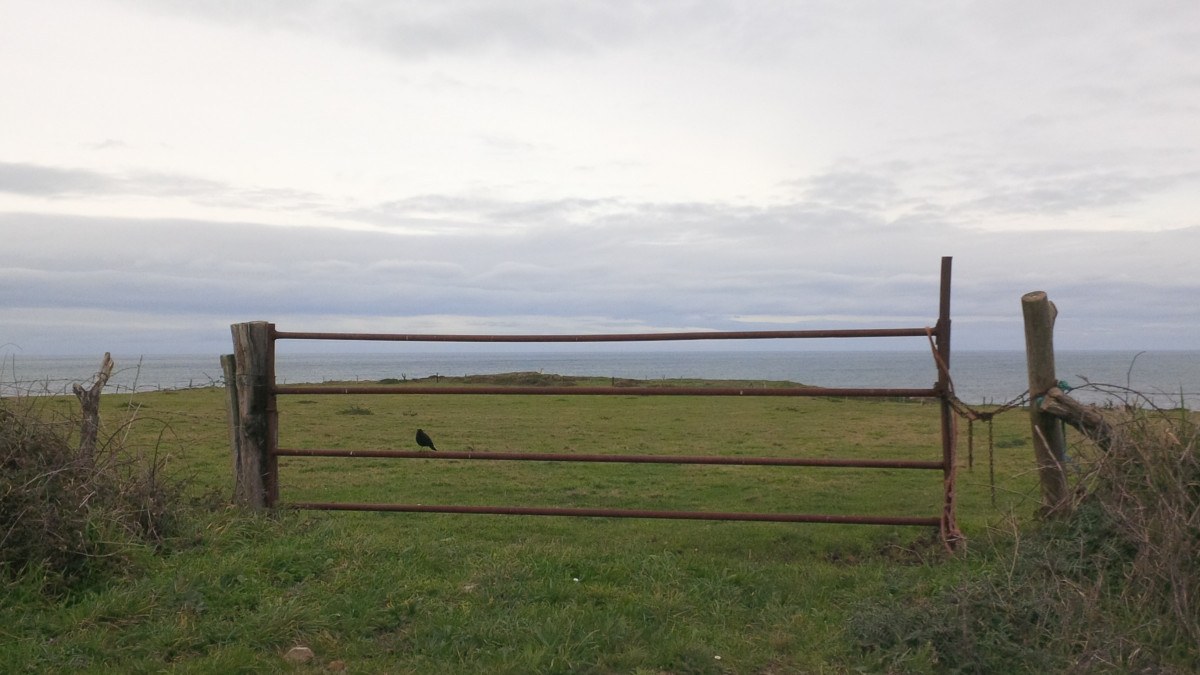
Tags: coast, grass, horizon, marsh, fence, prairie, hill, lake, wind, pasture, ranch, wetland, habitat, rural area, natural environment, outdoor structure